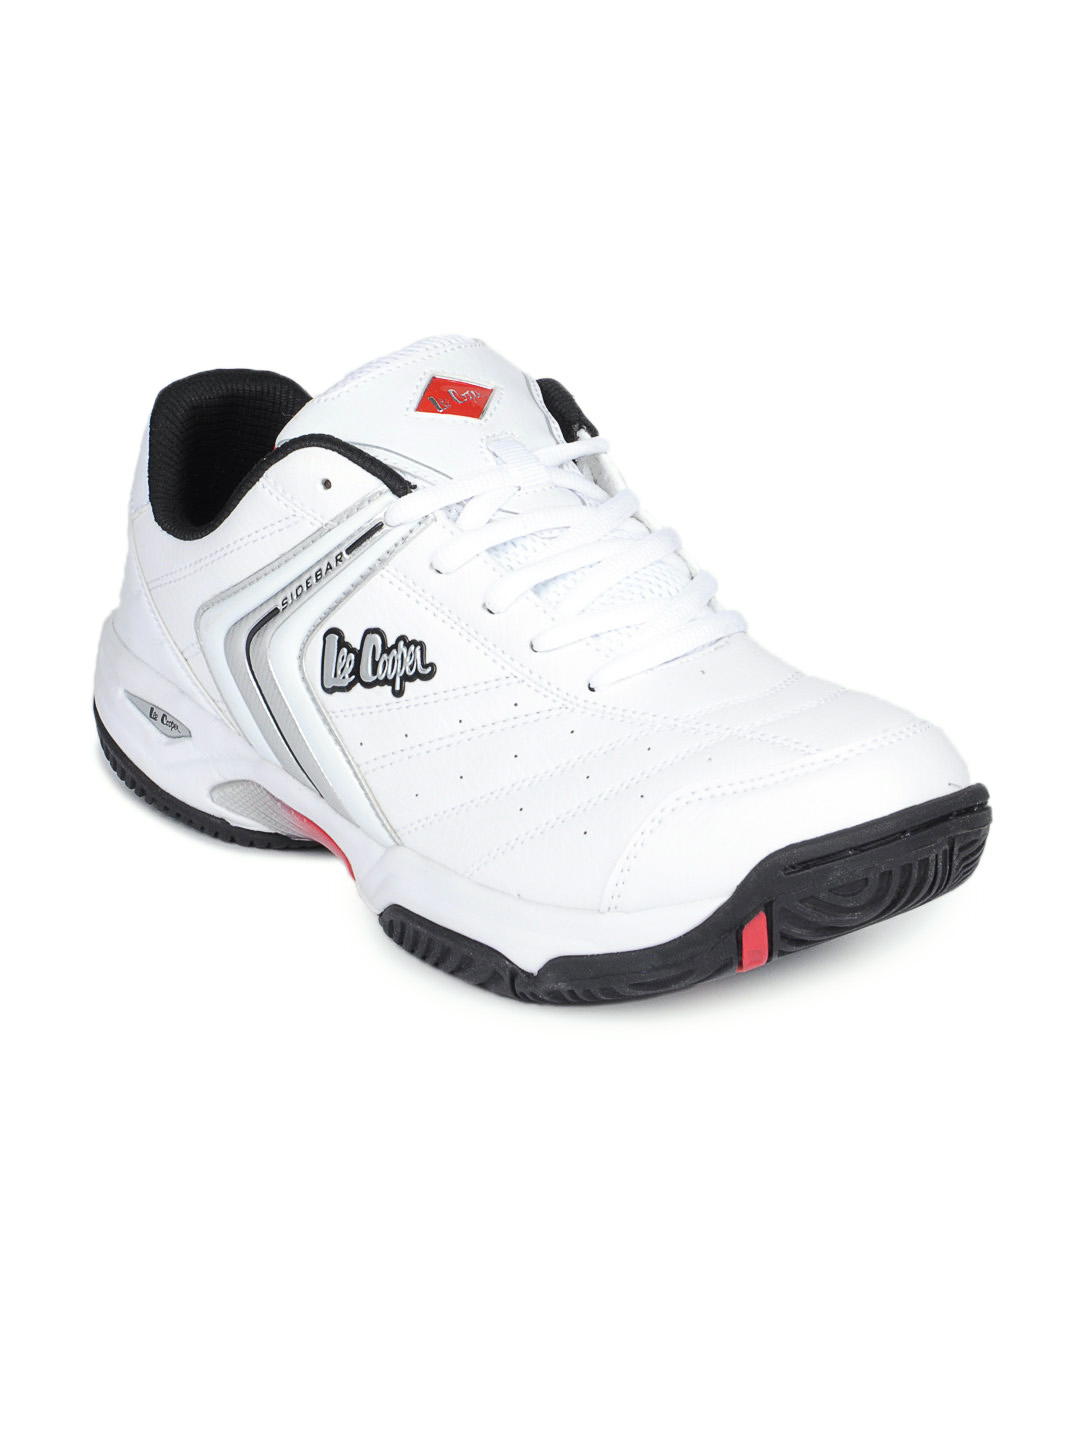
Lee Cooper Men White Sports Shoes
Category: Footwear / Shoes / Sports Shoes
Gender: Men
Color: White
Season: Fall 2012
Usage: Casual